Paul Mirerekano

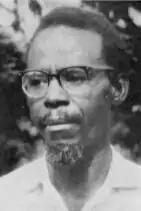

Paul Mirerekano (1921 – October 1965) was a Burundian politician. Ethnically Hutu, he worked as an agronomist for the Belgian colonial administration in Ruanda-Urundi before starting a successful market garden in Bugarama. Politically, he was a nationalist, monarchist, and advocate for Hutu civil rights. He was a leading member of Louis Rwagasore's political party, the Union for National Progress (UPRONA), and in 1961 served as the organisation's interim president. Rwagasore's assassination in 1961 fueled a rivalry between Mirerekano and Prime Minister André Muhirwa, as both men claimed to be the heirs to Rwagasore's legacy and sought to take control of UPRONA. The controversy led to the coalescing of two factions in the party, with Mirerekano leading what became known as the Hutu-dominated "Monrovia group". His criticism of Muhirwa and his successor led him to be arrested on several occasions, but in 1965 he was elected to a seat in the National Assembly representing the Bujumbura constituency. The body subsequently elected Mirerekano its First Vice-President on 20 July. In October Hutu soldiers launched a coup attempt which failed, but led to the outbreak of ethnic violence. The government believed Mirerekano helped plan the coup attempt and executed him. His reputation remains a controversial subject in Burundi.